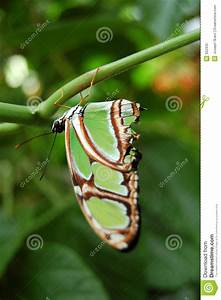
Label: butterfly